List of ambassadors of Albania to China

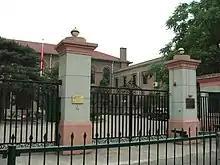
Embassy of Albania in Beijing

Albania established diplomatic relations with China on November 23, 1949. As a United Nations member state, in 1963, Albania proposed and supported diplomatically the readmission of China to this organization. On October 25, 1971, at the 26th session of the General Assembly, the People's Republic of China was fully admitted to the UN.